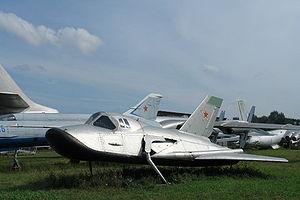
Une navette spatiale, dans le domaine de l’astronautique, désigne conventionnellement un véhicule spatial pouvant revenir sur Terre en effectuant un atterrissage contrôlé à la manière d'un avion ou d'un planeur et pouvant être réutilisé pour une mission ultérieure. Ce concept s'oppose à celui des vaisseaux spatiaux, tels que Soyouz, Shenzhou ou Apollo effectuant une rentrée quasi balistique et atterrissant grâce à des parachutes et des rétro-fusées. À l'origine le concept est associé à l'abaissement des coûts de mise en orbite de satellites artificiels, d'éléments de station spatiale et à la possibilité d'effectuer des interventions de maintenance en orbite basse. En pratique la navette spatiale américaine, la seule à avoir eu une vie opérationnelle significative, a joué un rôle important essentiellement pour placer en orbite les principaux composants de la station spatiale internationale. Dans ses autres missions, elle est remplacée avantageusement par des lanceurs classiques. Suite à l'arrêt des missions de sa navette spatiale en 2011, la NASA prévoit le retour à des vaisseaux spatiaux conventionnels.
Le Mikoyan-Gourevitch MiG-105 « Spiral » est un prototype d'avion spatial soviétique de type corps portant développé dans les années 1960. Il est initialement conçu en réponse au projet spatial militaire américain X-20 Dyna-Soar et a inspiré les recherches contemporaines sur les corps portants menées par le Centre de recherche spatiale Dryden de la NASA en Californie. Spiral a effectué quelques vols à vitesse subsonique mais n'a jamais été lancé dans l'espace. Il est à l'origine de plusieurs prototypes d'avion spatial : l'intercepteur spatial Uragan et la série des BOR utilisée notamment pour la mise au point de la navette soviétique Bourane. Son concept a également été repris pour la conception du complexe aérospatial MAKS.
Le musée central des forces aériennes de la Fédération de Russie de Monino se situe sur le site de l'aérodrome de Monino à 40 km à l'est de Moscou, en Russie, et est l'un des musées les plus importants au monde de l'aviation, le plus important pour les avions russes.